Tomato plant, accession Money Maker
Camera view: vertical (180 deg); turntable rotation: 0 degrees
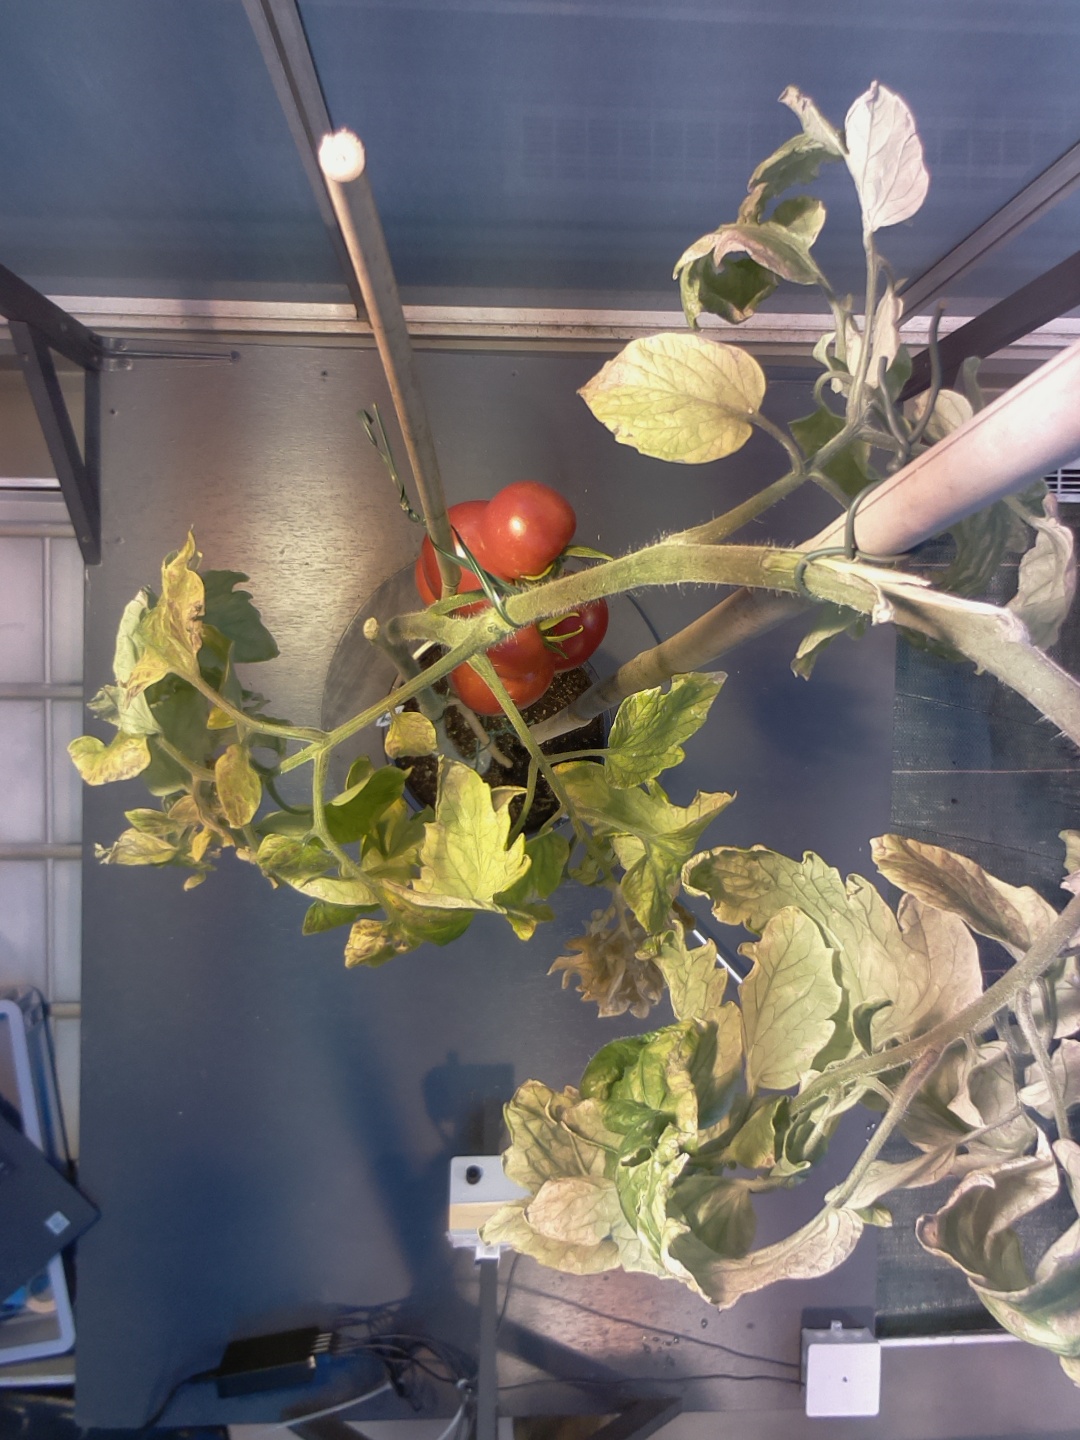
BBCH growth stage 89: 90%-100% of fruits show typical fully ripe color